The Cat Empire

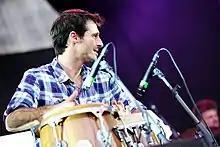
Felix Riebl, West Coast Blues & Roots Festival, April 2011

The band toured extensively over the year, visiting Asia, America and Europe and playing over 45 gigs in 12 countries.